Jōsui Station

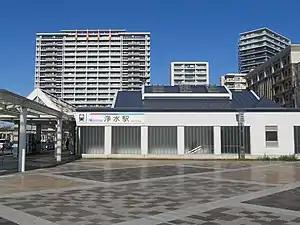
Jōsui Station, November 2018

Jōsui Station is served by the Meitetsu Toyota Line, and is located 3.8 kilometers from the starting point of the line at and 11.4 kilometers from .